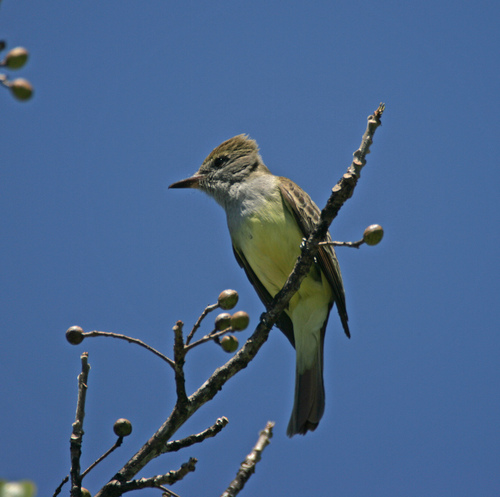
this bird has a yellow belly, grey breast and a grey head.
this is is a bird with a white belly, brown wings and a grey head.
this bird has brown wingback,white throat and a green belly.
this is a yellow breasted bird with brown wings a tufted head and a sharp pointed beak.
a grey bird with a tall stance, yellow underbelly, and facial feathers which sweep back off its head.
this bird has wings that are black with a yellow bellybird with fin like in top of the crown and is brown color, throat and breast is grey, belly and abdomen is yellow color, beak is pointed.
this bird has wings that are brown and has yellow feetthe bird is small with a pointed bill, and the belly is yellow.
this bird has a brown crown, brown primaries, and a yellow belly.
Species: Great Crested Flycatcher